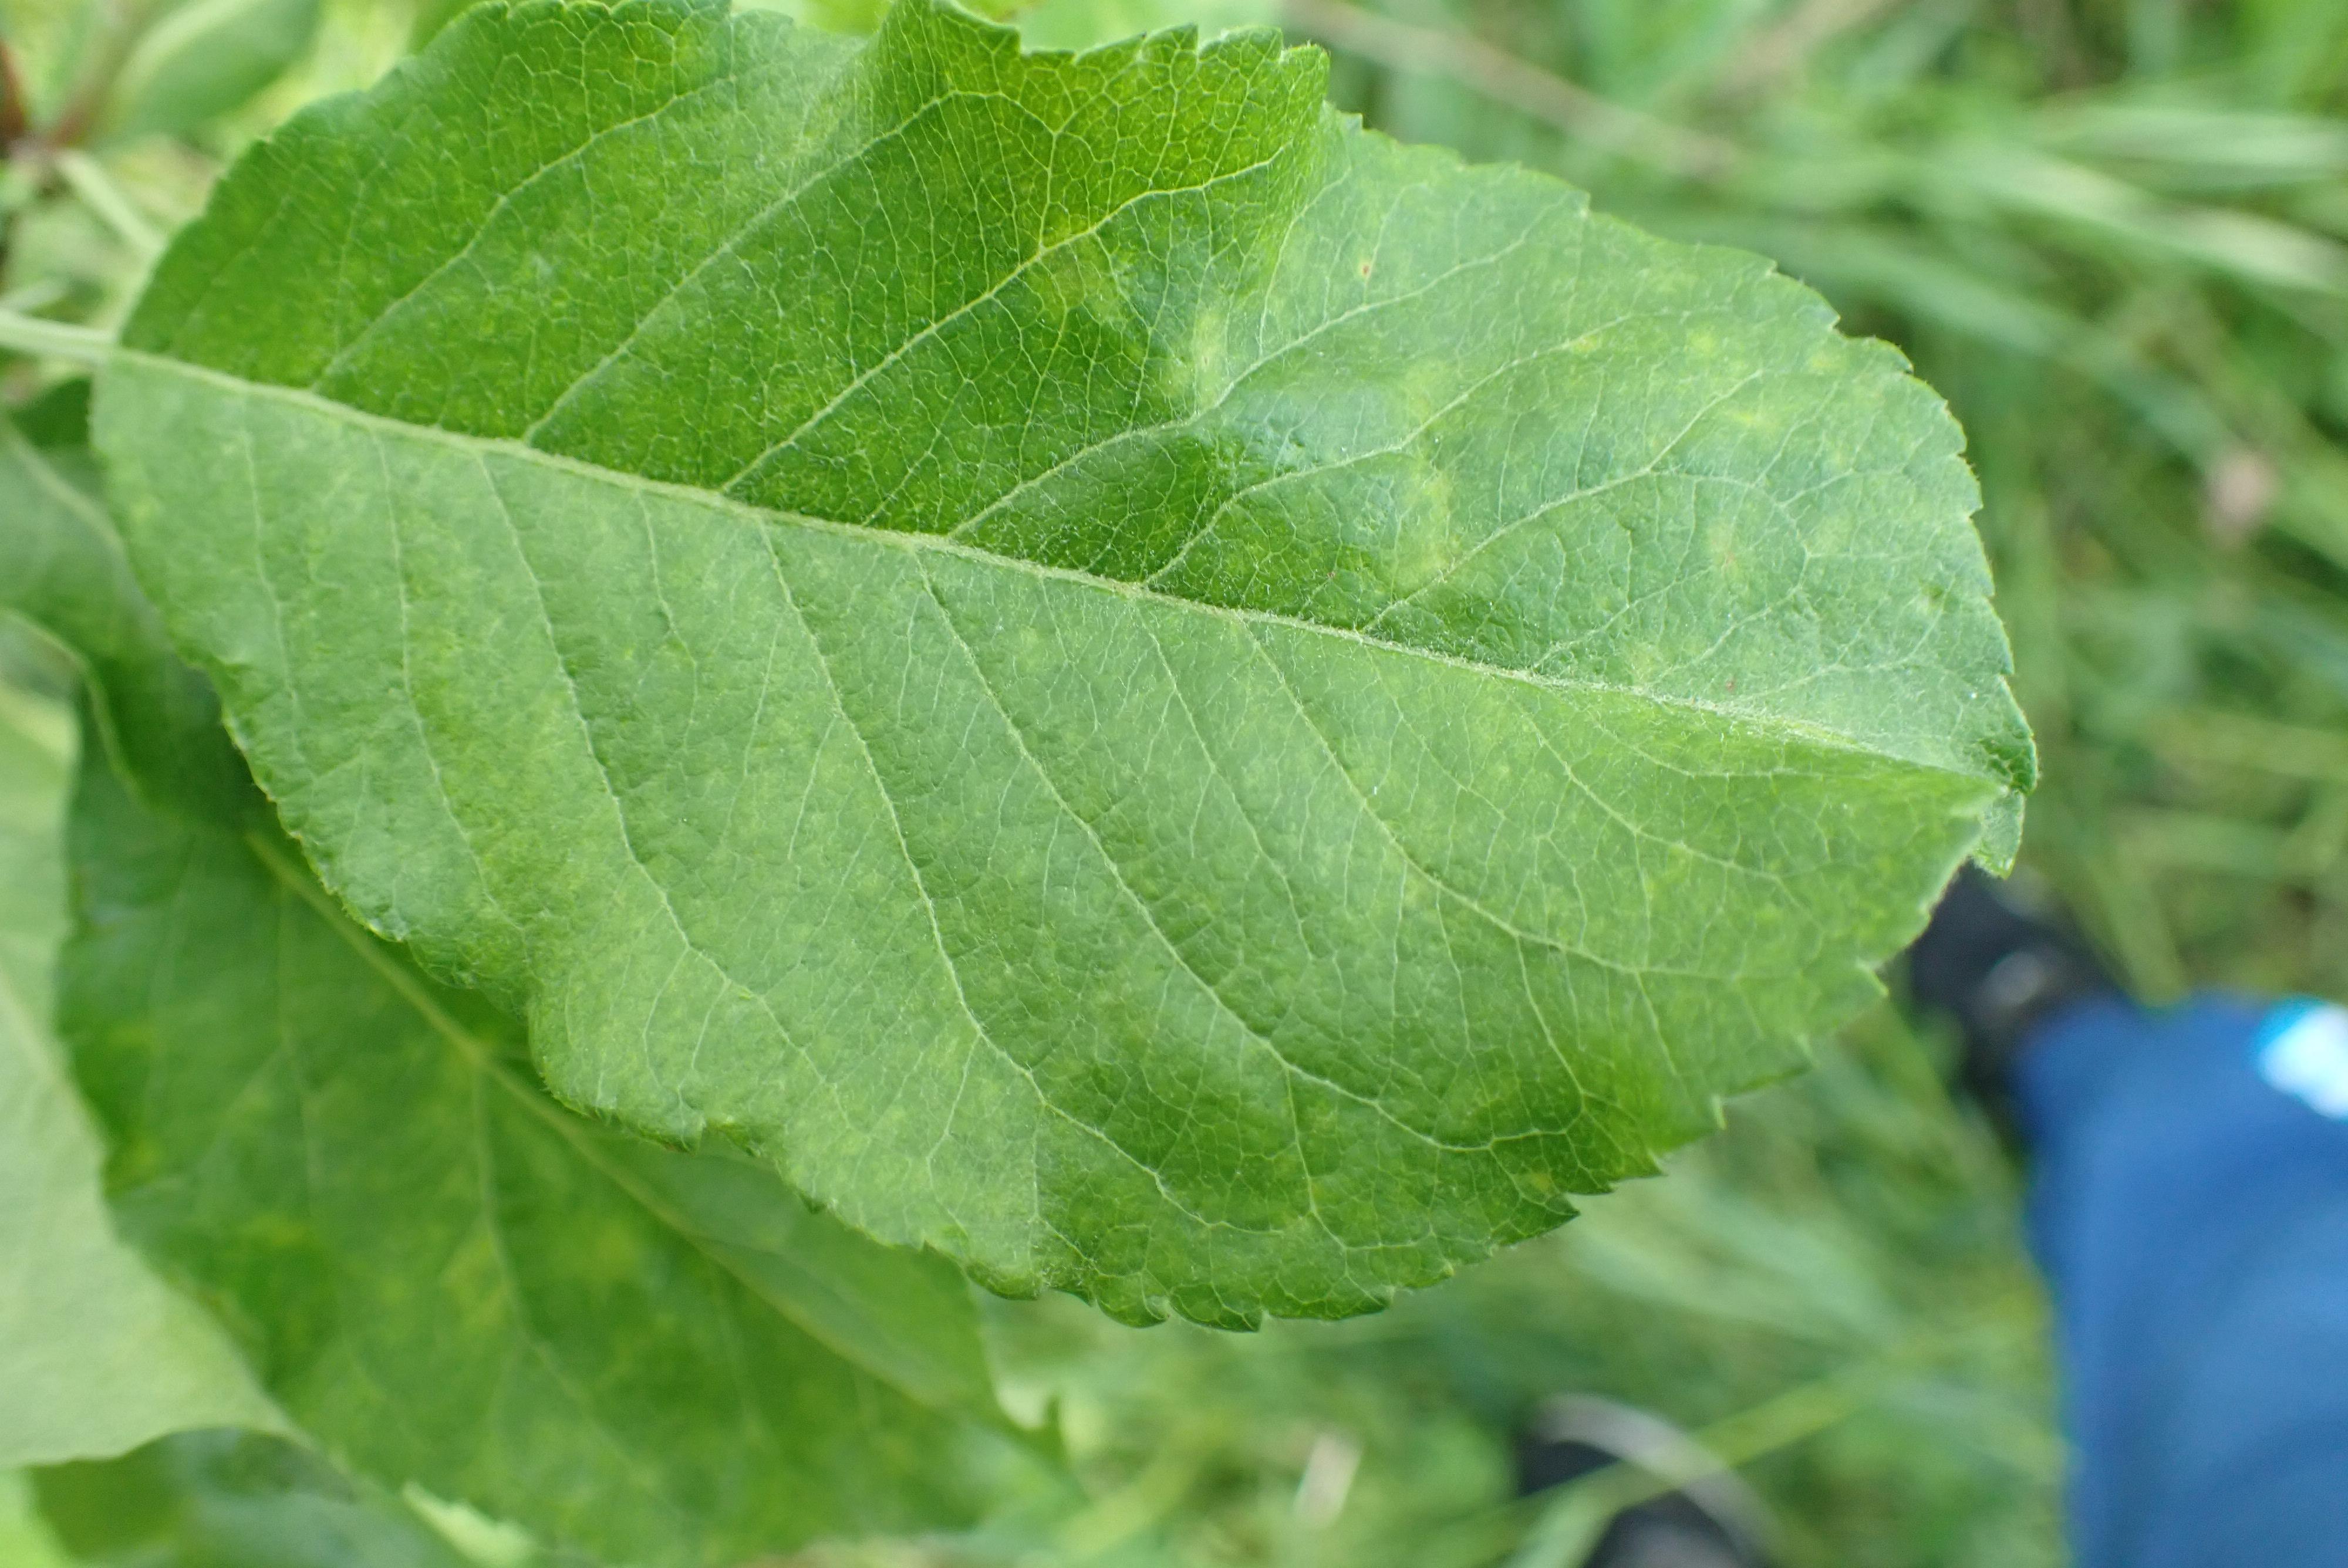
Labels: scab